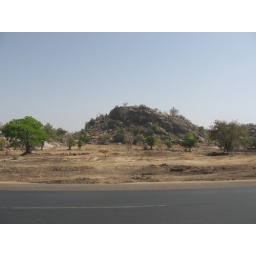
The hill across the road from our awful hotel in Bauchi. We climbed it.